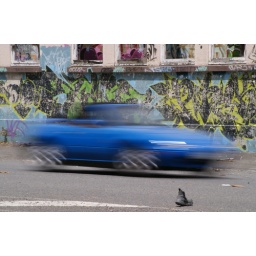
a shoe in the road